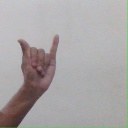
अक्षर: य